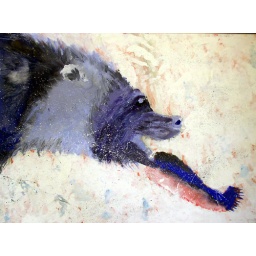
Catching action, a bear lands a fish in Tim's color study.